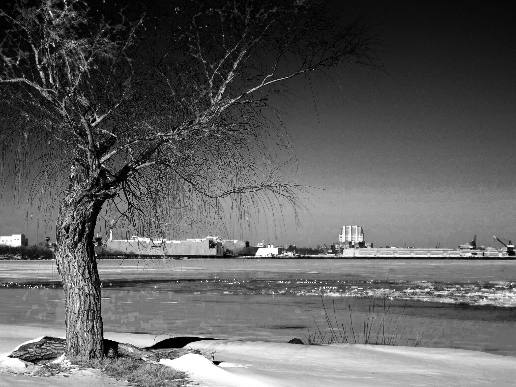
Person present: No